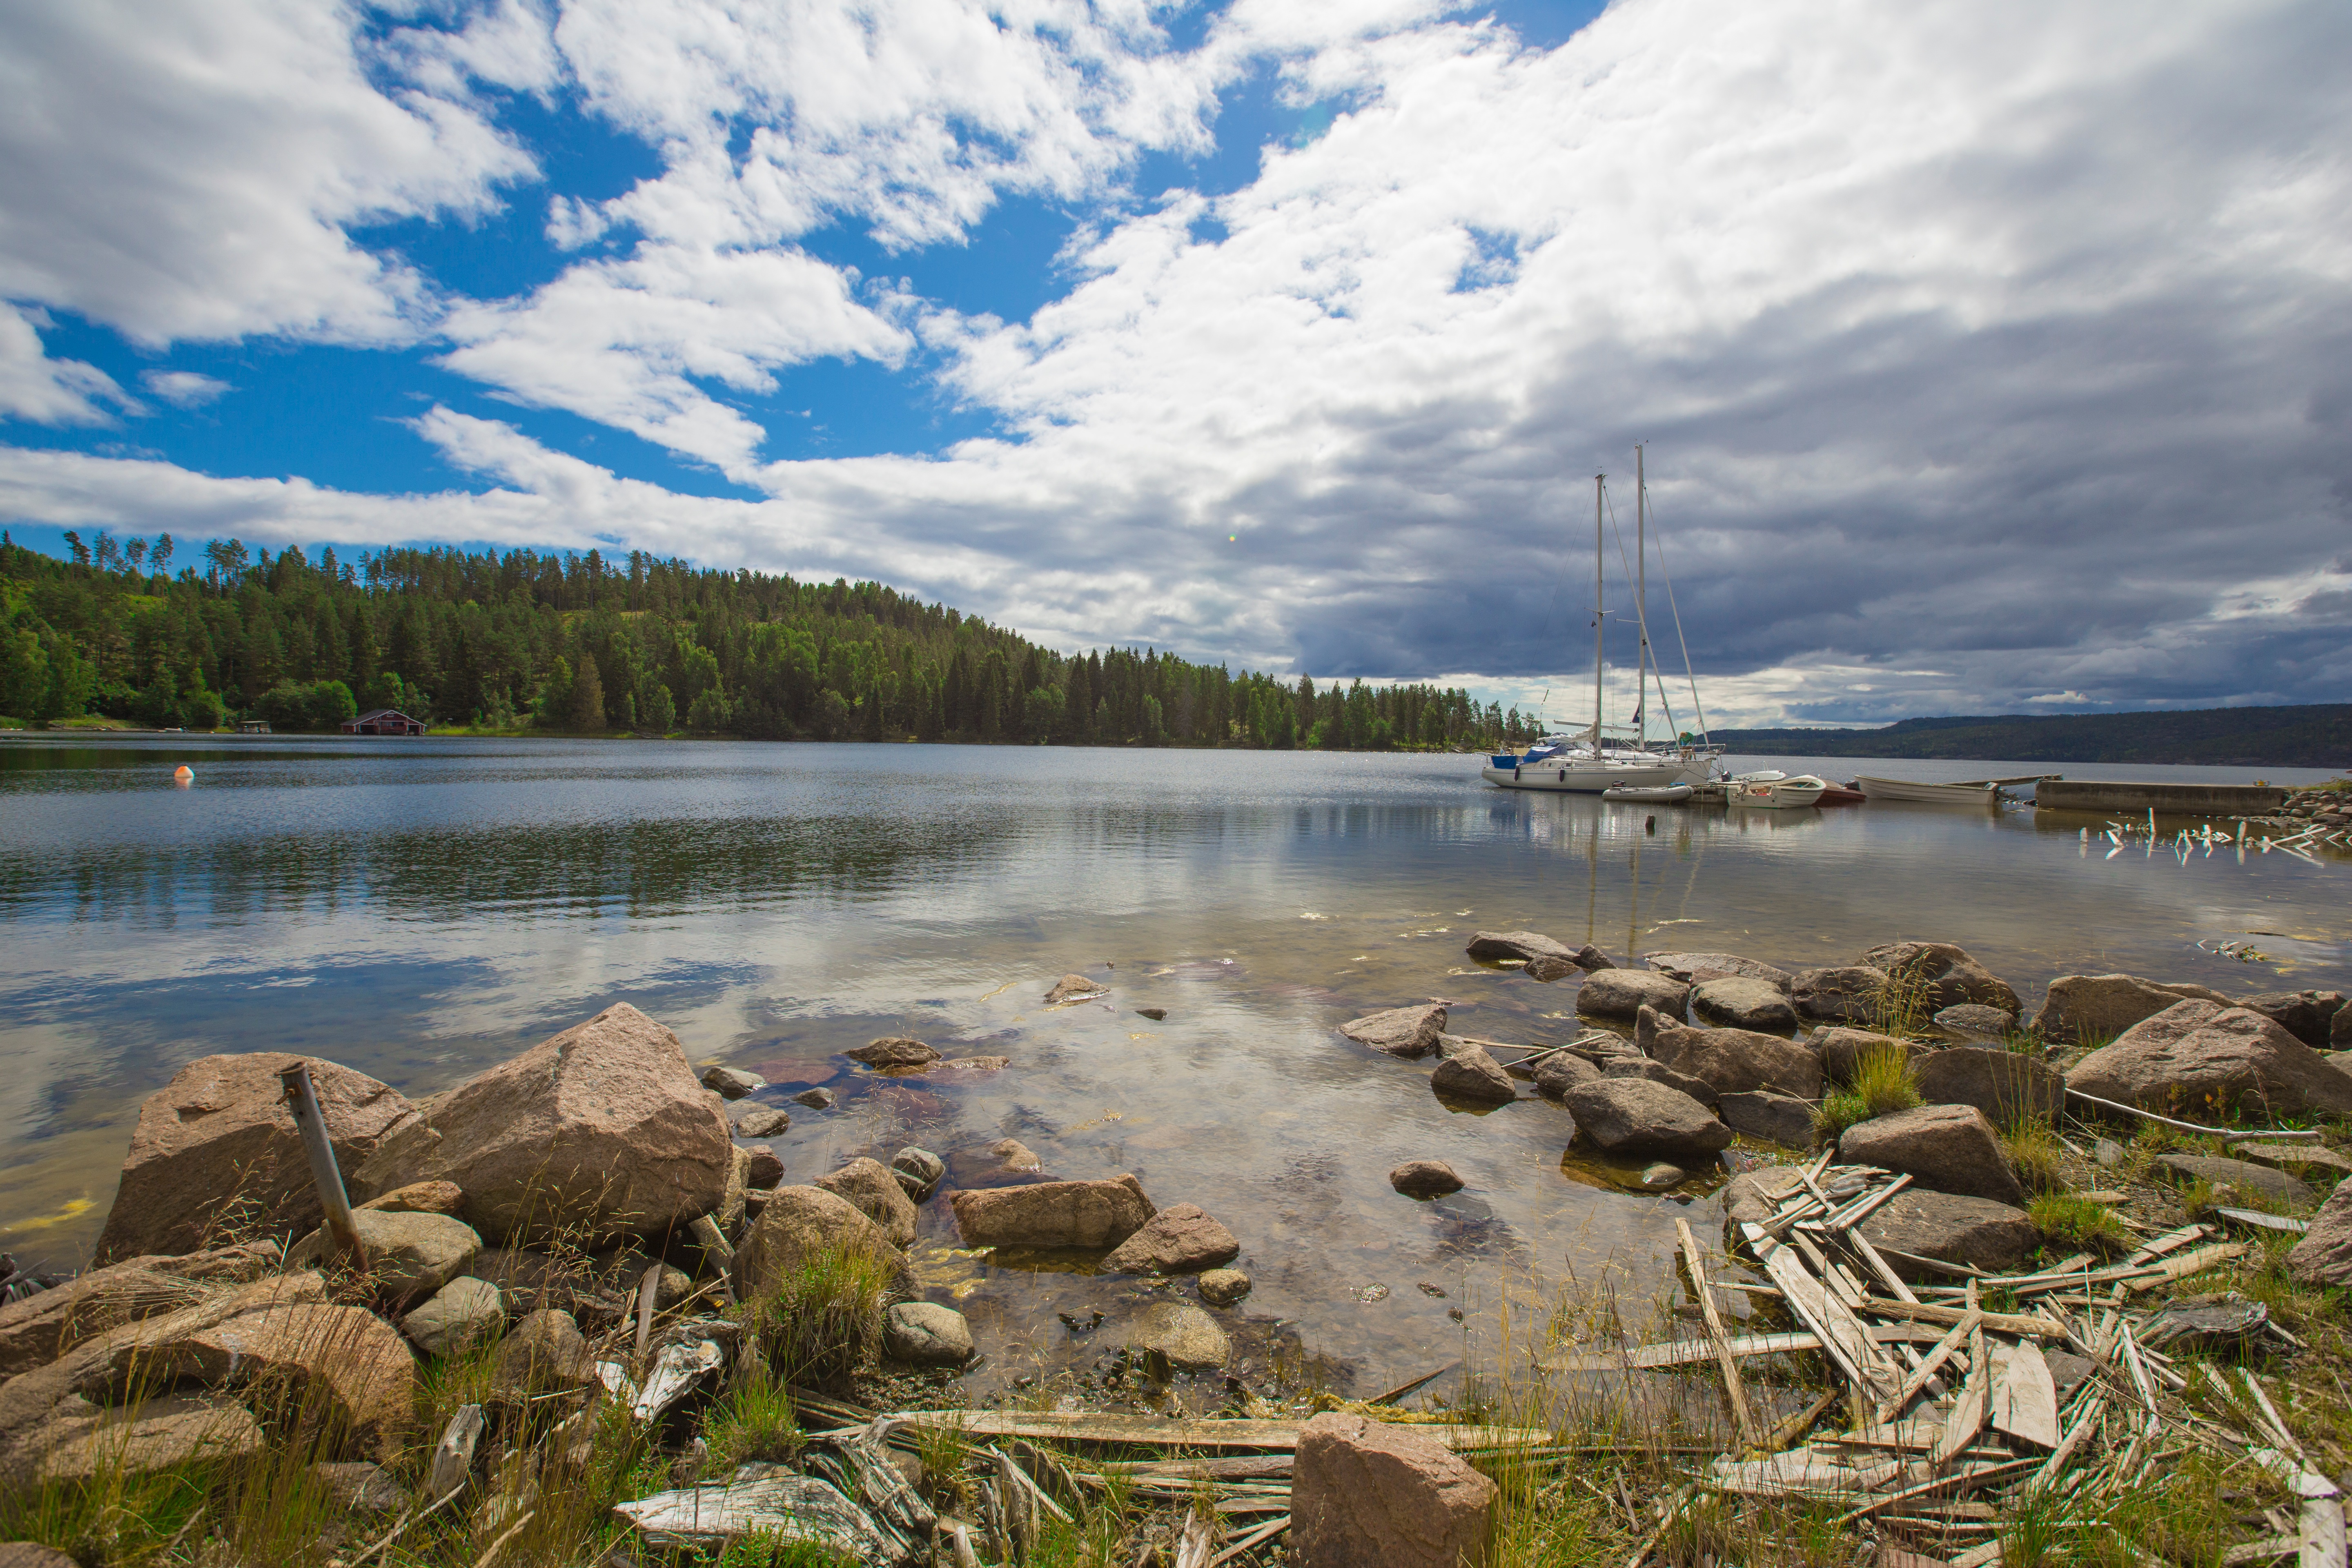
landscape, sea, coast, water, shore, lake, river, reflection, bay, reservoir, body of water, wetland, loch